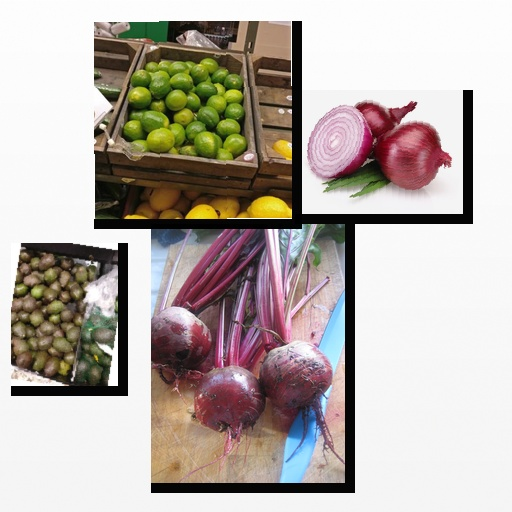
Food items: onion, lime, beetroot, avocado